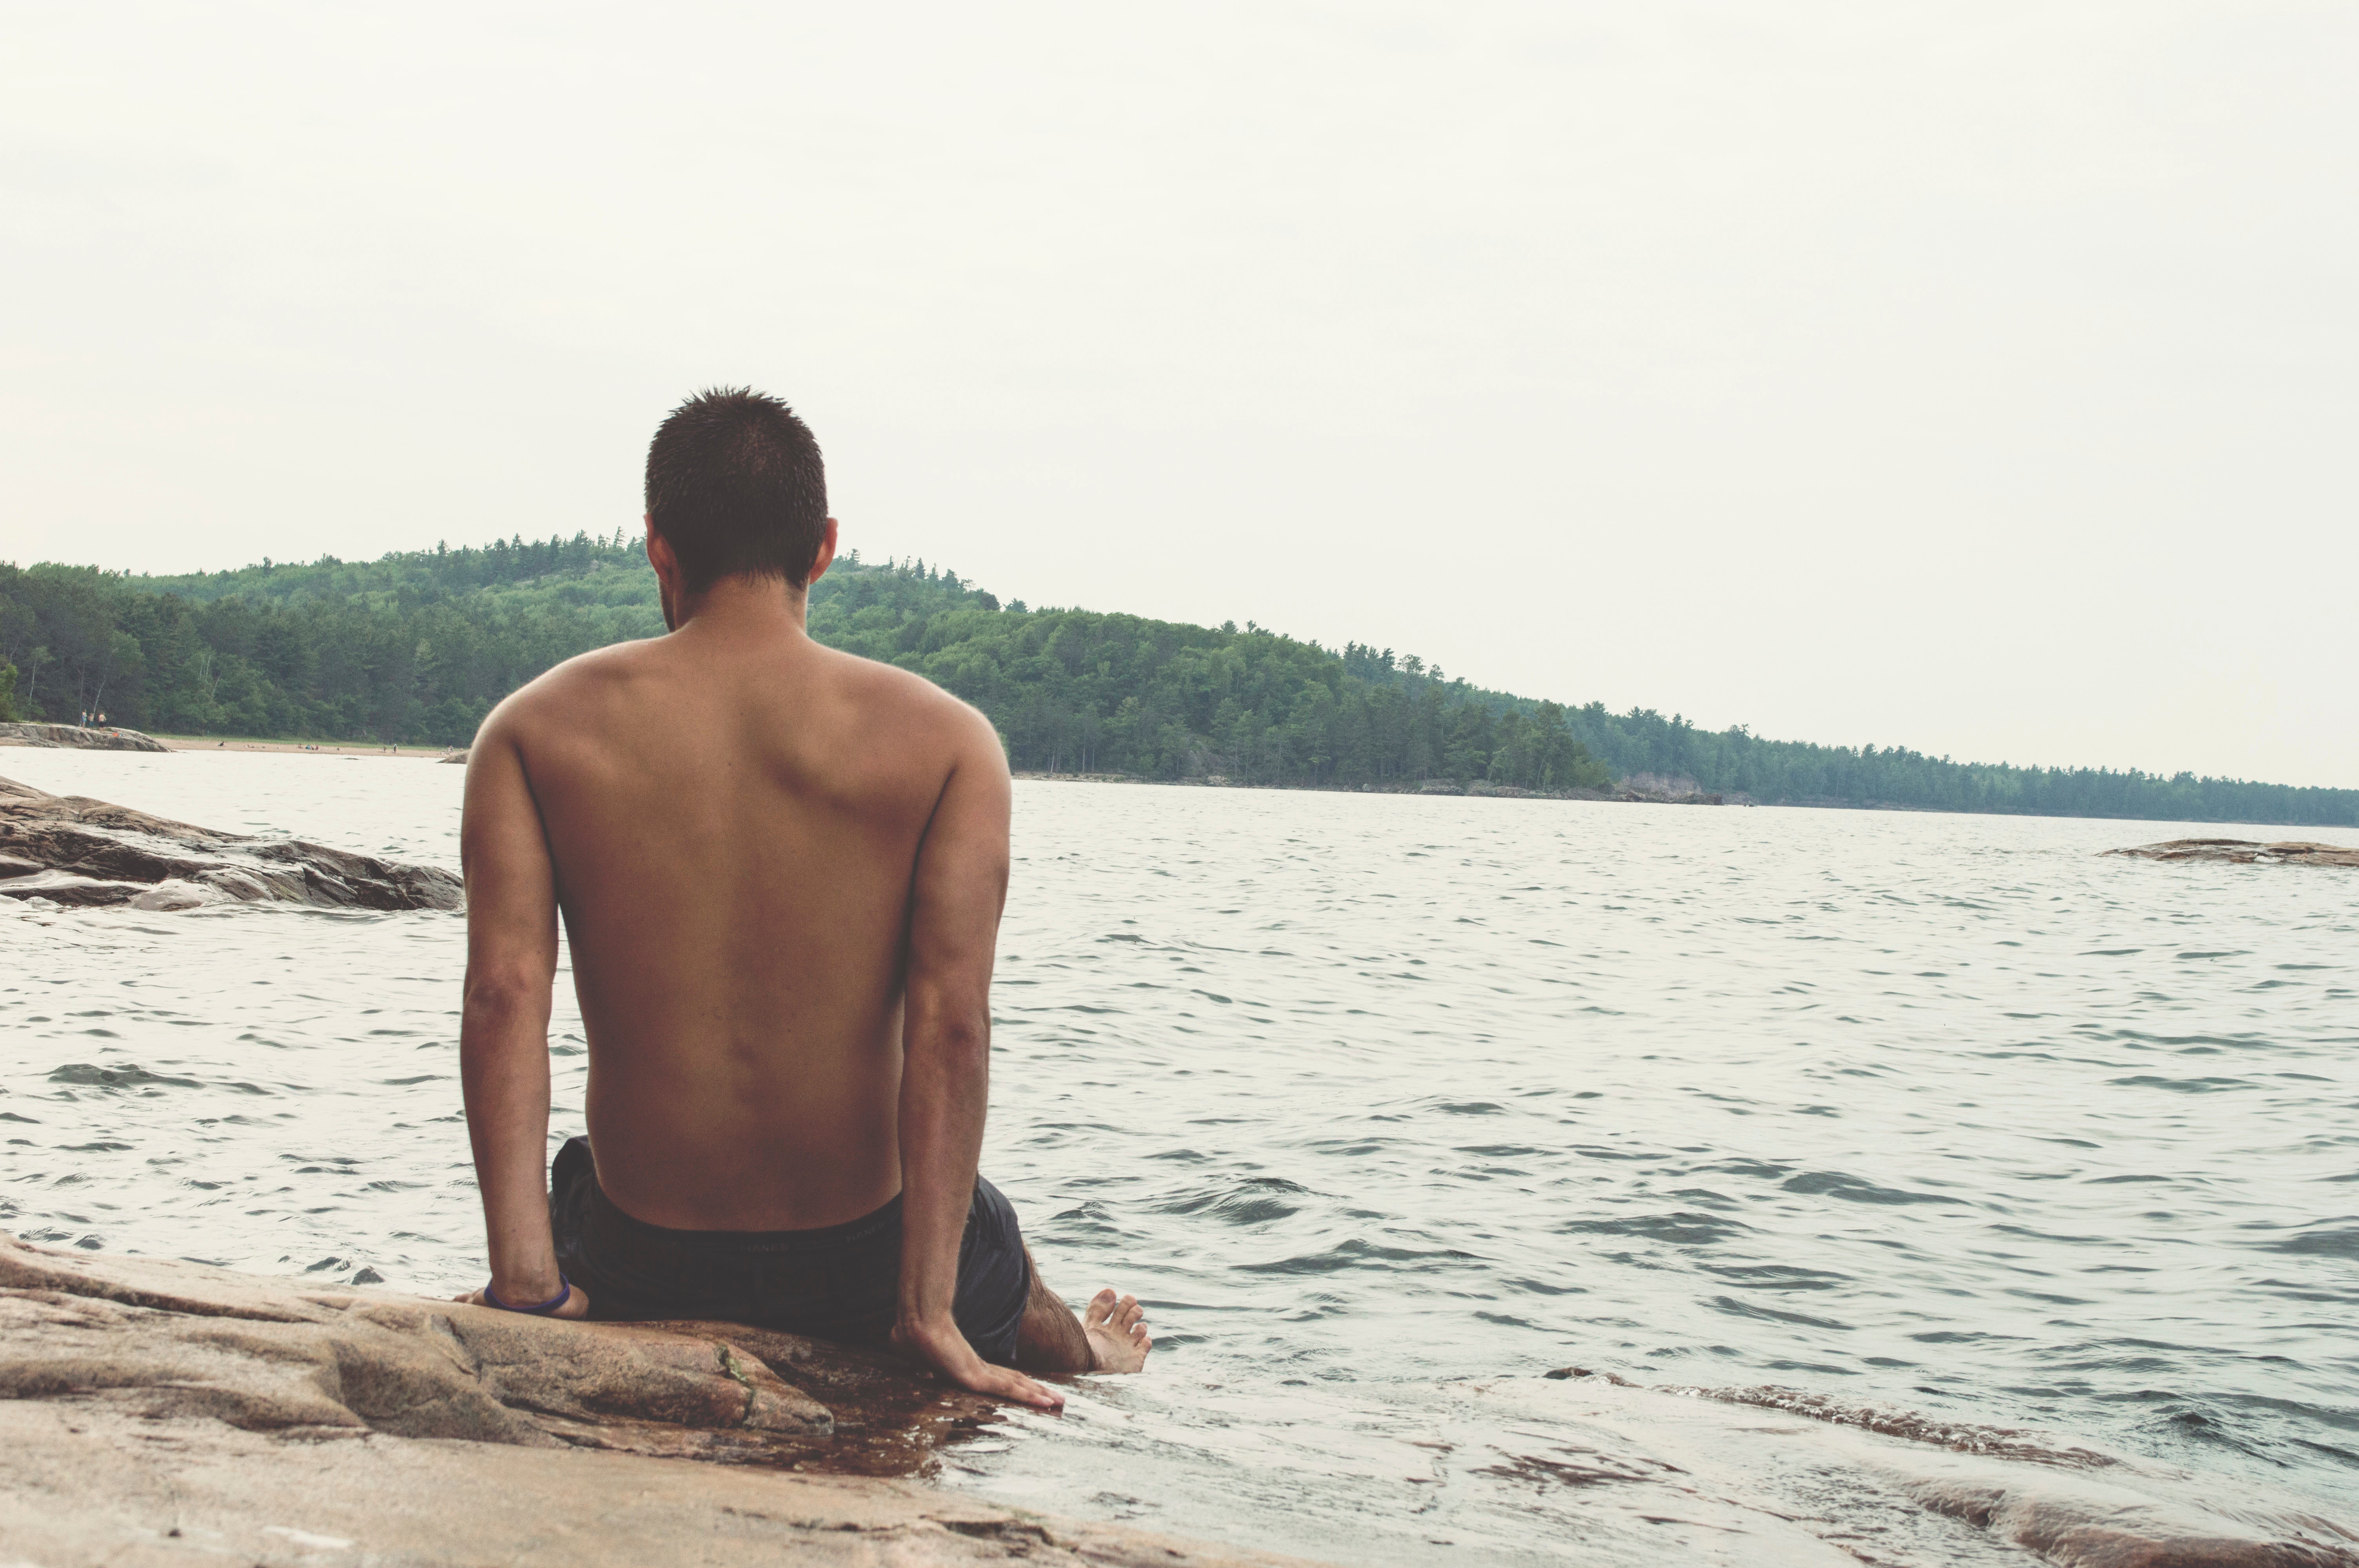
man, beach, sea, coast, sand, ocean, shore, wave, lake, vacation, male, guy, sitting, body of water, beauty, surfing equipment and supplies, sun tanning